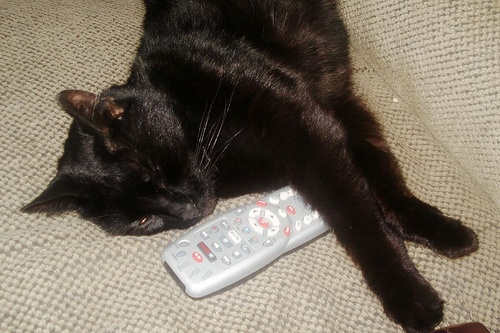
a close up of a cat laying on a couch with a remote
A black kitty cat paying on a rug with a remote control.
A black cat laying on top of a couch next to a remote.
A black cat resting on top of a remote on a couch.
A black cat lays on top of a remote control.